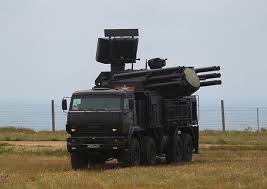
Label: Pantsir-S1